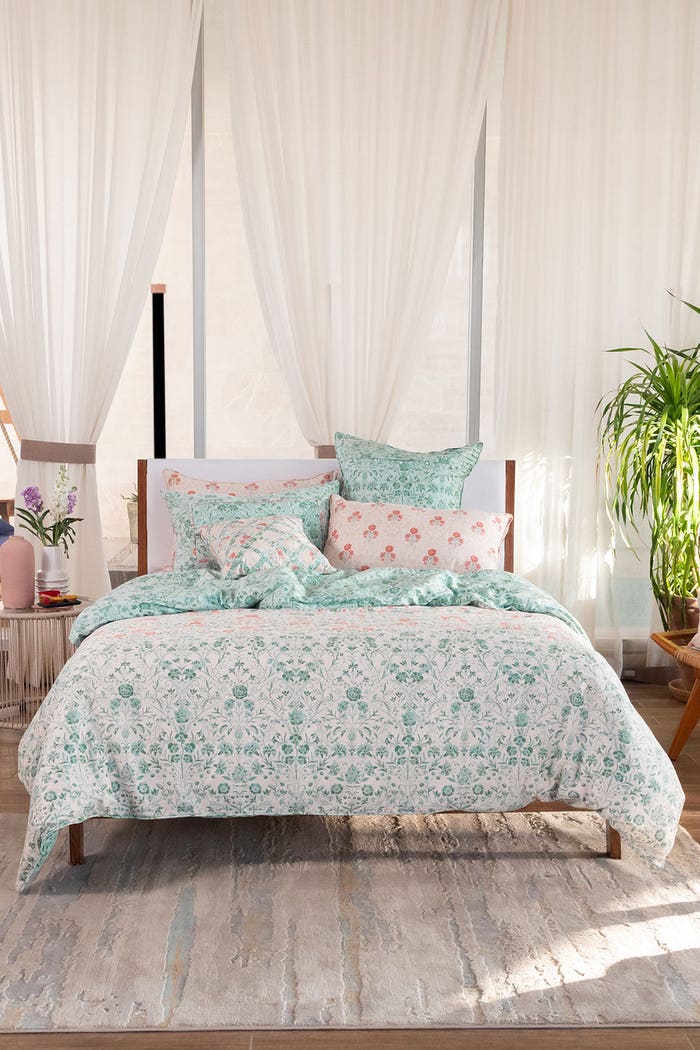
mint multi jacquard duvet cover